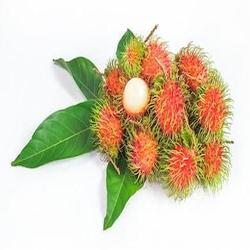
Label: Rambutan